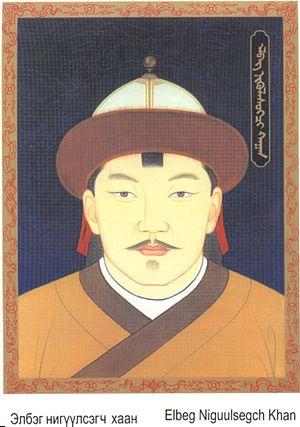
Elbek est un khagan khoubilaïde des Mongols. En 1392, il succède à son frère Engke. Ugetchi, chef de la tribu des Kergud, tente d’établir son hégémonie sur les tribus mongoles et, avec le soutien de la Chine des Ming, se révolte contre l’empereur Elbek, détrôné et tué. Ugetchi s’empare de Karakorum et du pouvoir central en 1399. Peu de temps après son avènement, il est vaincu par Arouktaï, chef des Ossètes, et Ma-ha-mou, chef des Oïrats.